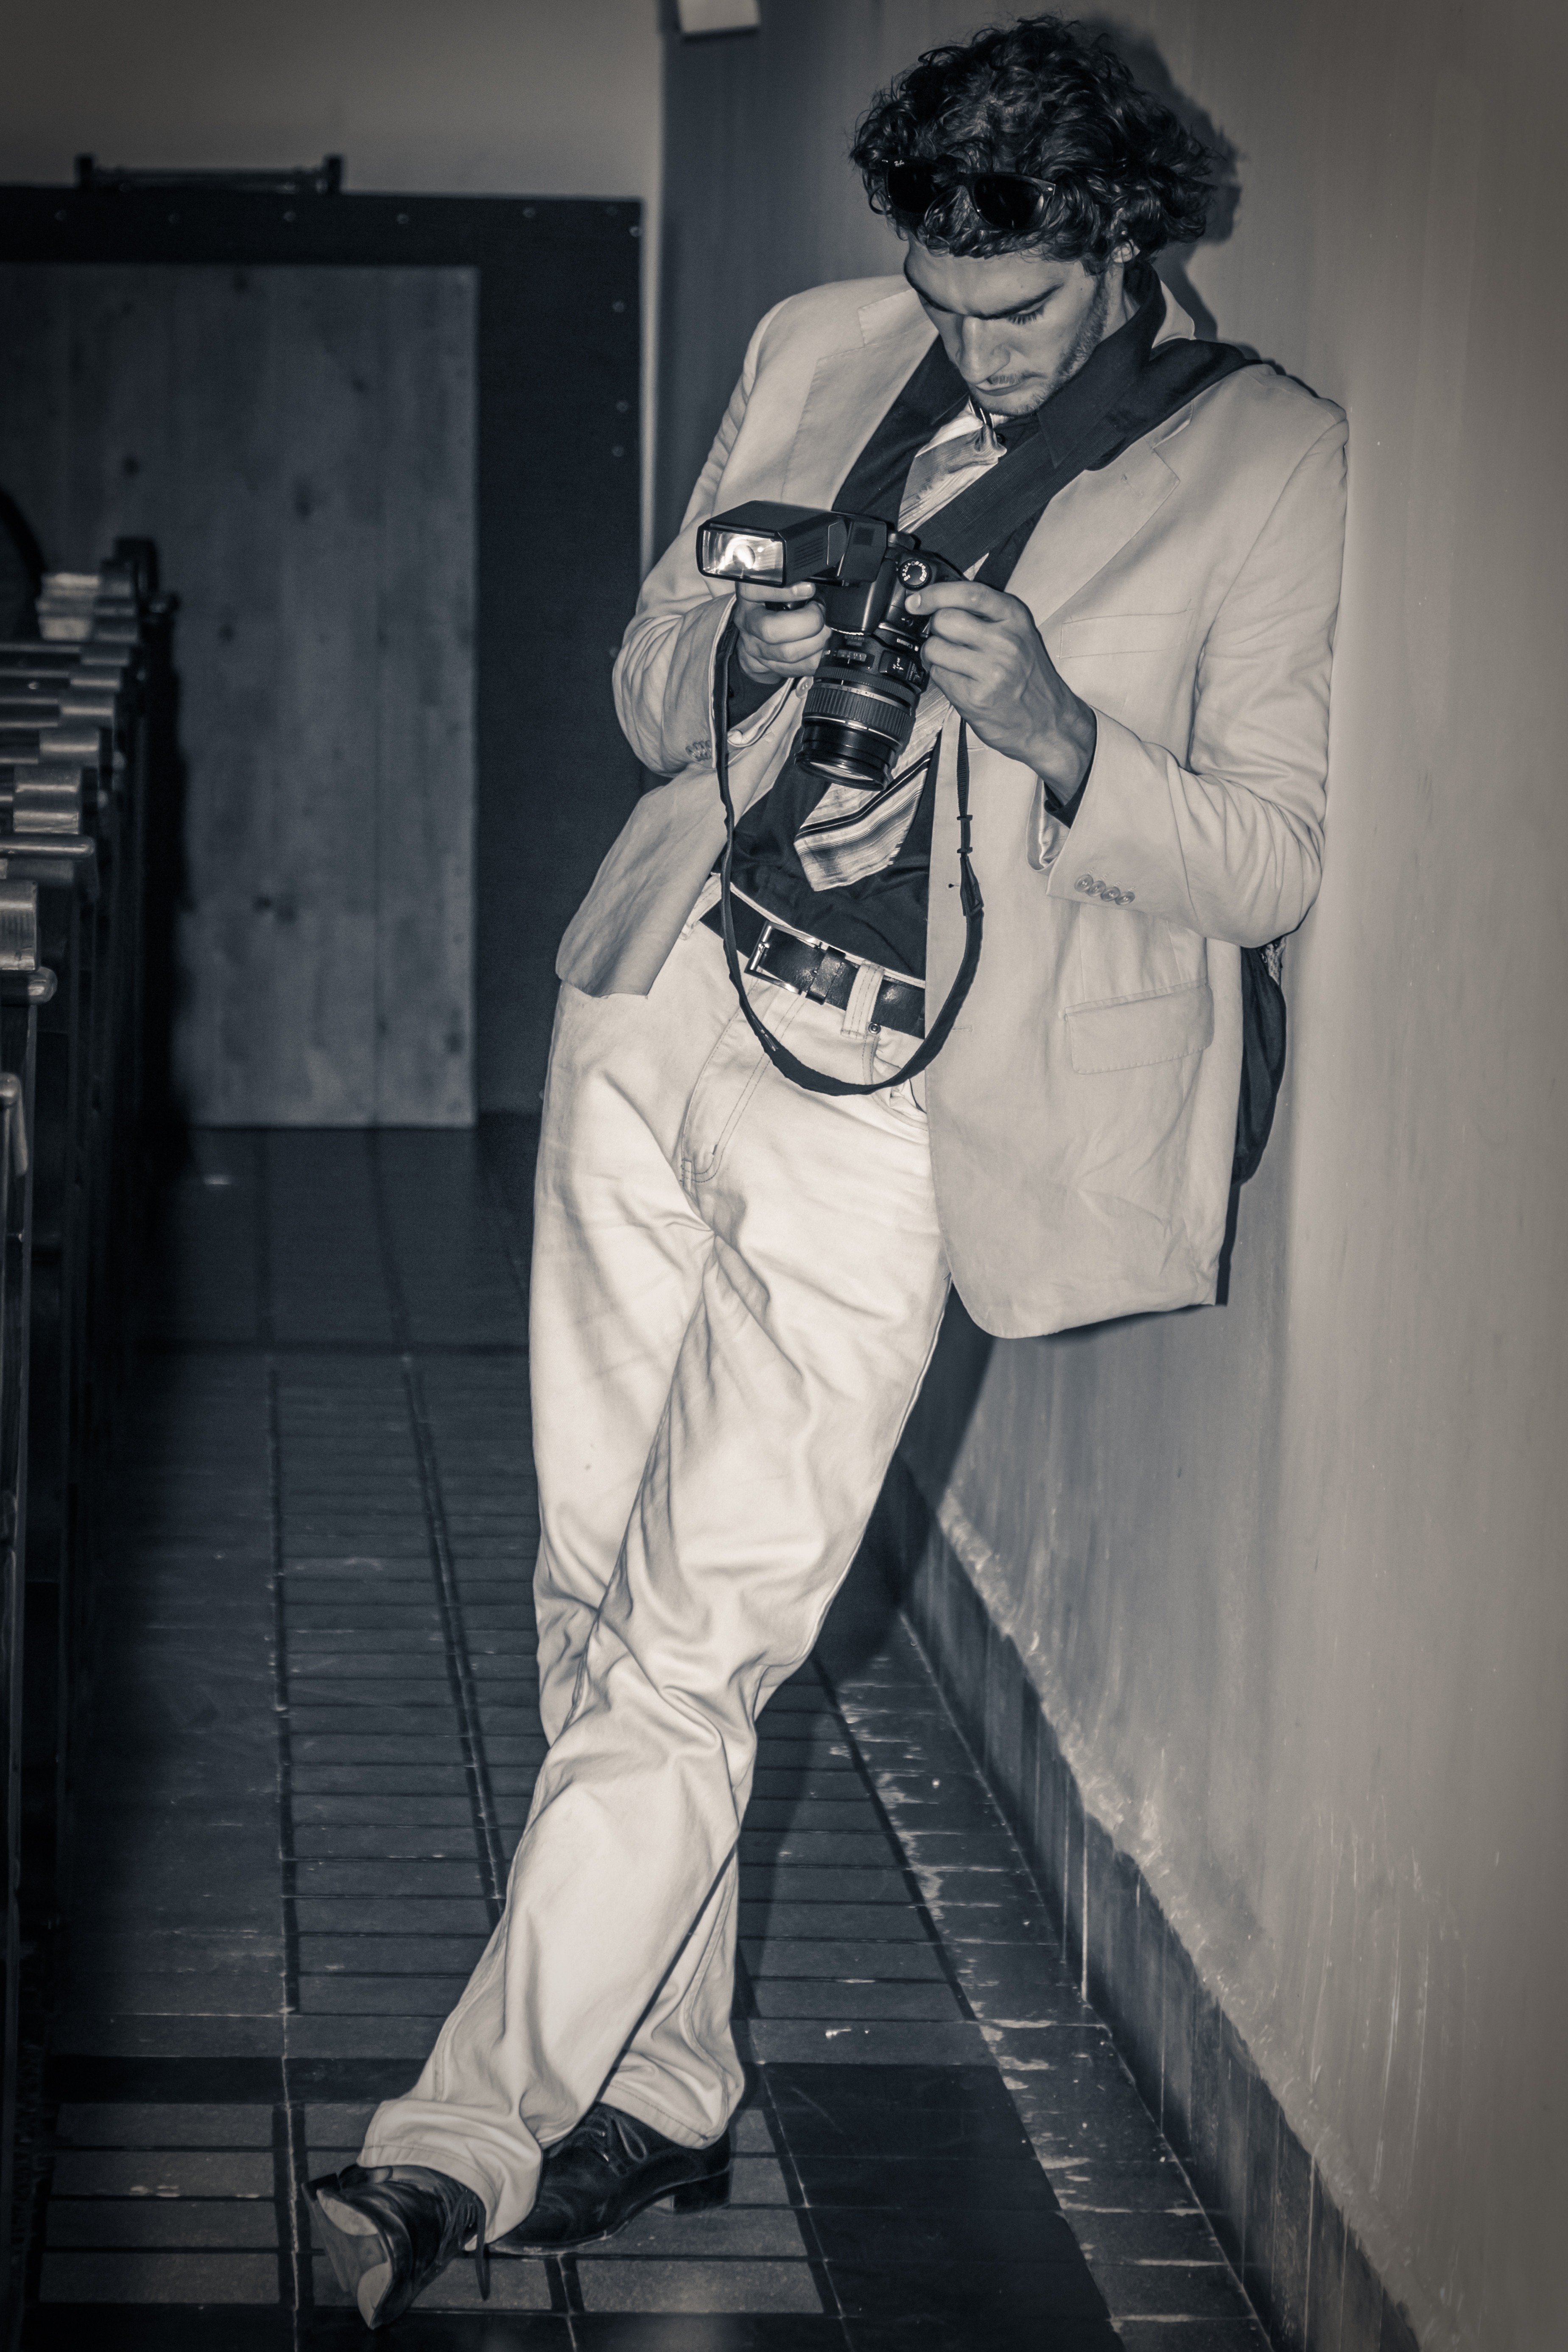
man, black and white, white, photography, photographer, male, model, spring, fashion, clothing, black, monochrome, lady, black white, photograph, beauty, costume, adult, photo shoot, monochrome photography, film noir, men's